Oogonium

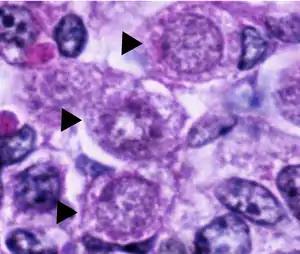
Haematoxylin and eosin staining of sections of human gonads at E16.5. GO/G1 quiescent oogonia are indicated by arrowheads.

Normal oogonia in human ovaries are spherical or ovoid in shape and are found amongst neighboring somatic cells and oocytes at different phases of development. Oogonia can be distinguished from neighboring somatic cells, under an electron microscope, by observing their nuclei. Oogonial nuclei contain randomly dispersed fibrillar and granular material whereas the somatic cells have a more condensed nucleus that creates a darker outline under the microscope. Oogonial nuclei also contain dense prominent nucleoli. The chromosomal material in the nucleus of mitotically dividing oogonia shows as a dense mass surrounded by vesicles or double membranes.